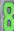
Number: 8